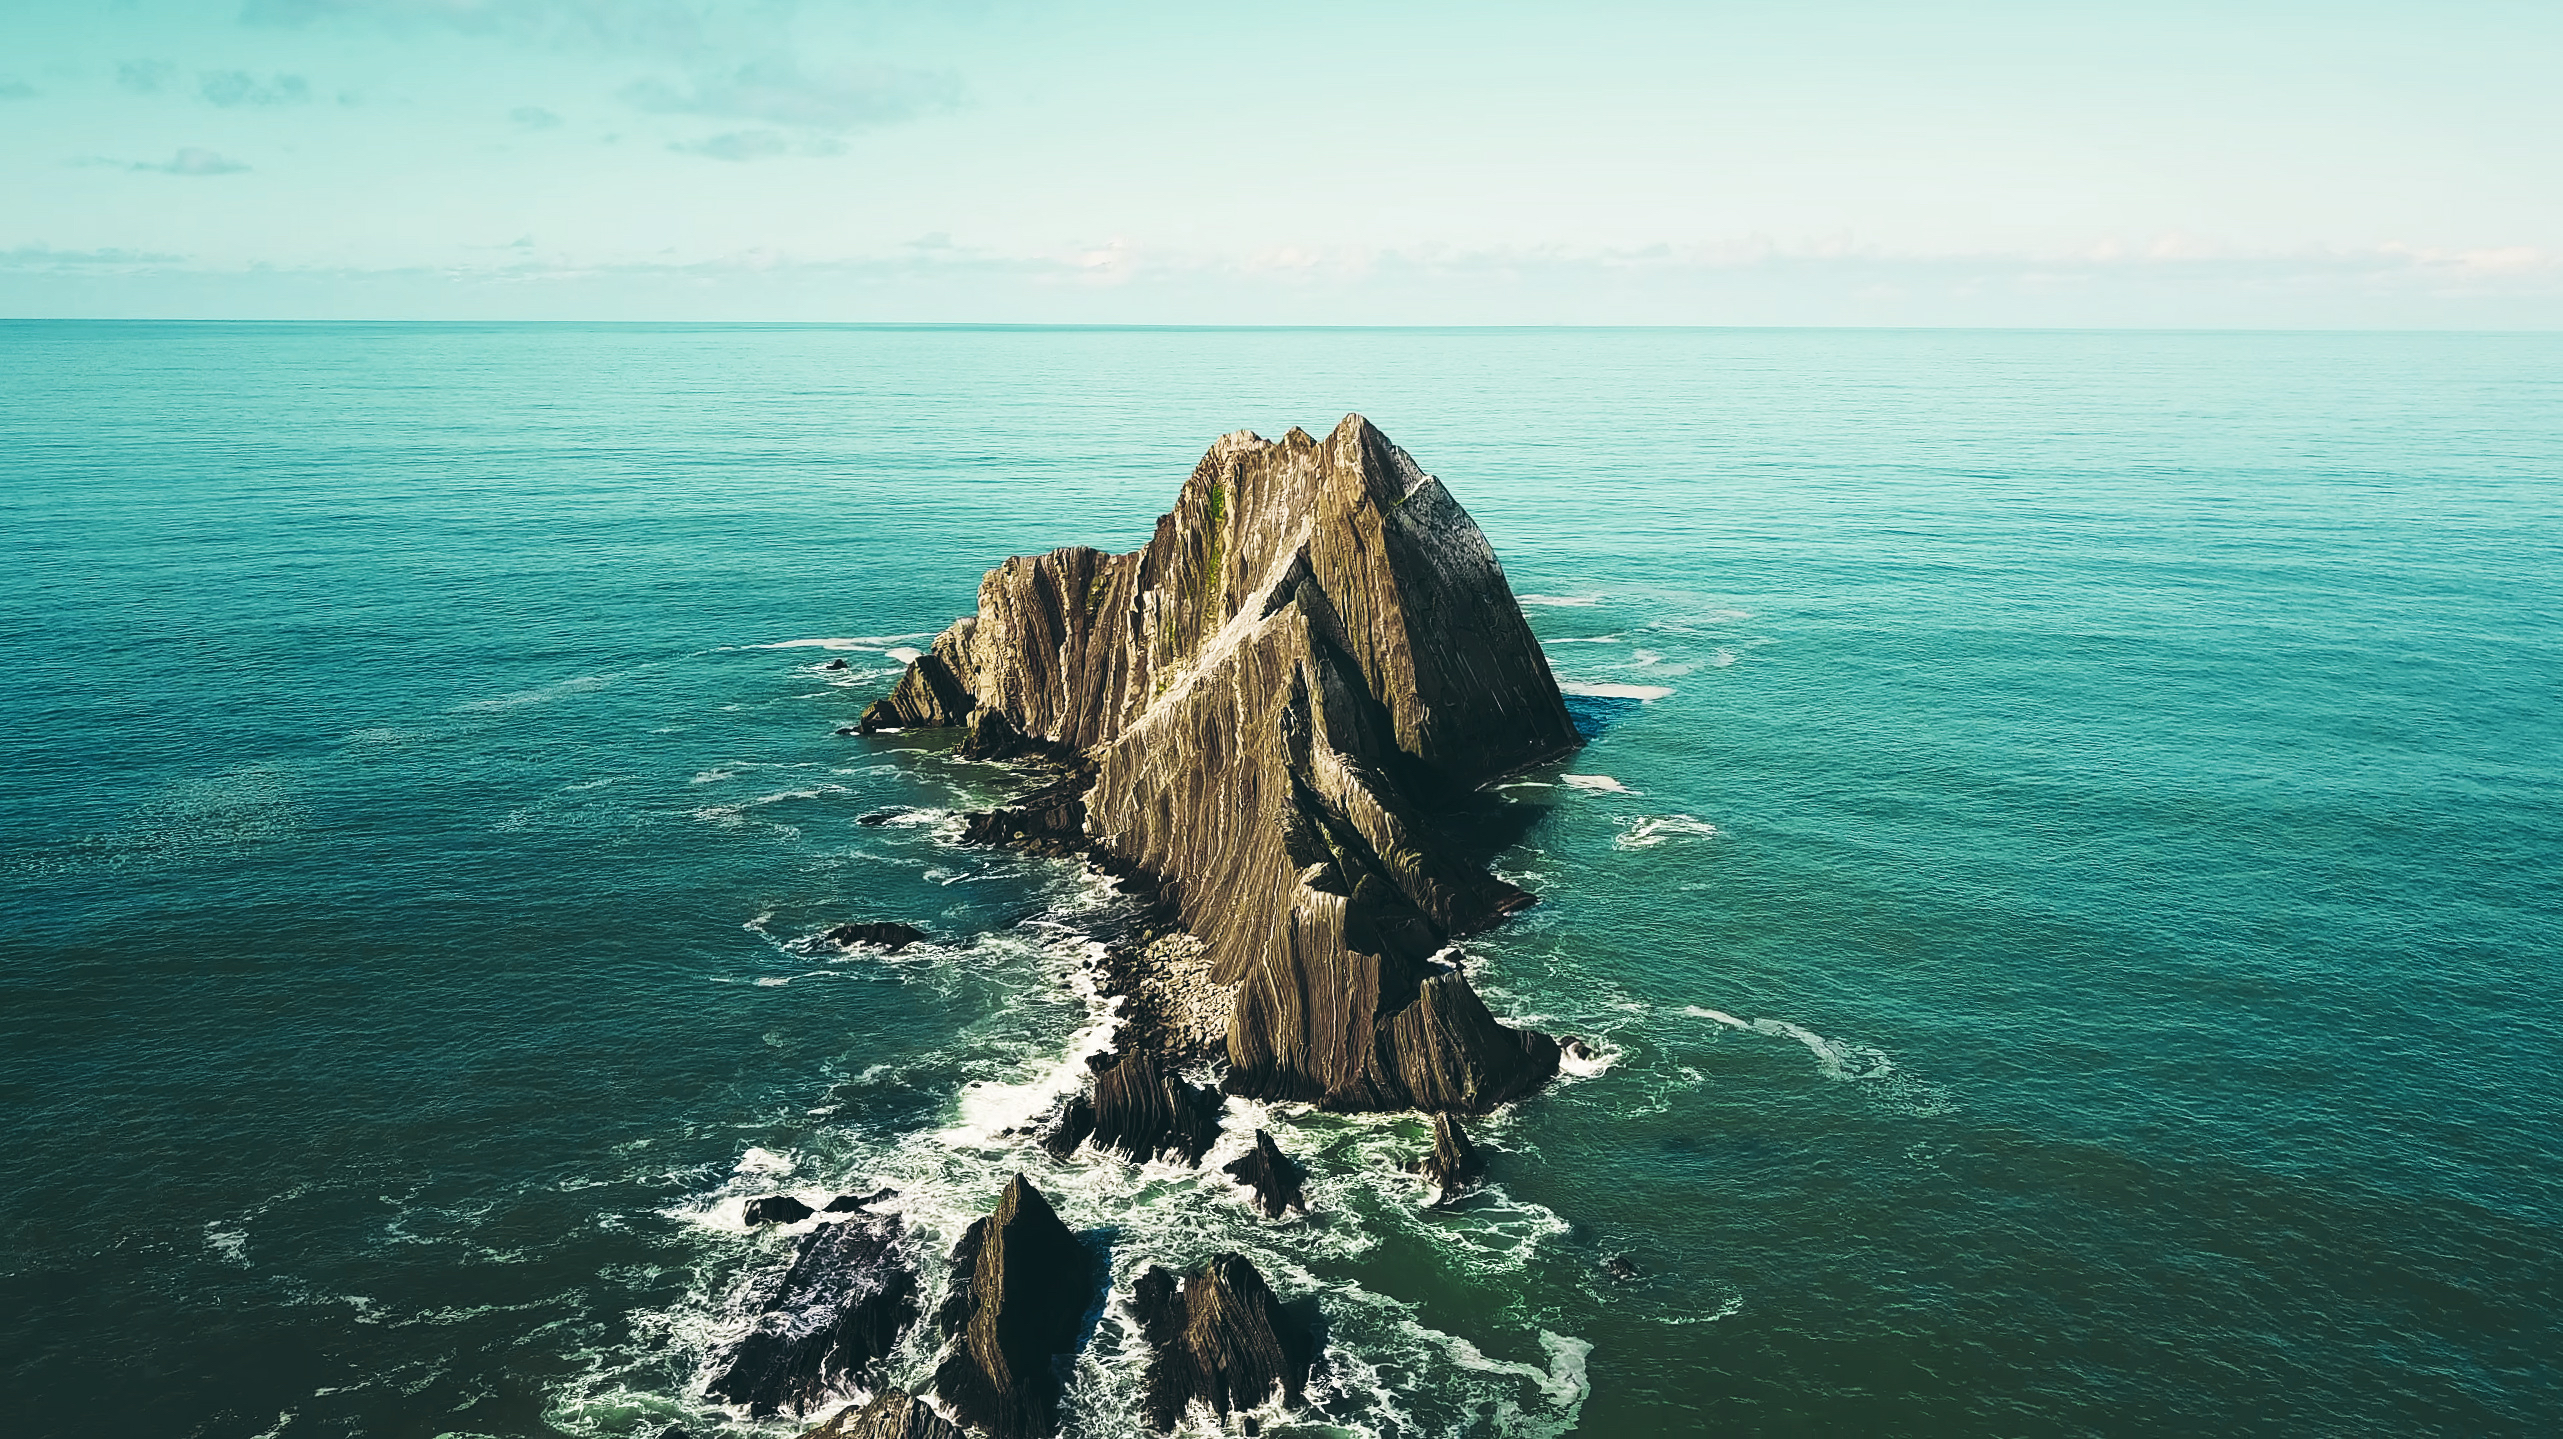
beach, sea, coast, rock, ocean, horizon, shore, wave, cliff, tower, bay, stack, terrain, material, body of water, cape, islet, wind wave